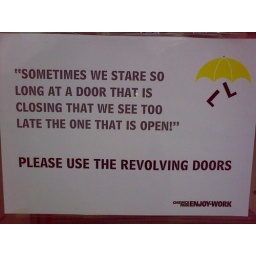
Interesting way to get people to use alternative doors. Seen on an office door in Chiswick Business Park